Isaac Hale

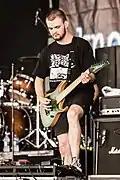
Hale performing in 2018

Isaac Hale (born June 23, 1997) is an American musician, songwriter, and producer, best known as the lead guitarist of the hardcore punk band Knocked Loose. In addition to his work with Knocked Loose, Hale has been involved in multiple side projects, including XweaponX, Inclination, Everybody Dies, and Couldn't Be Me.